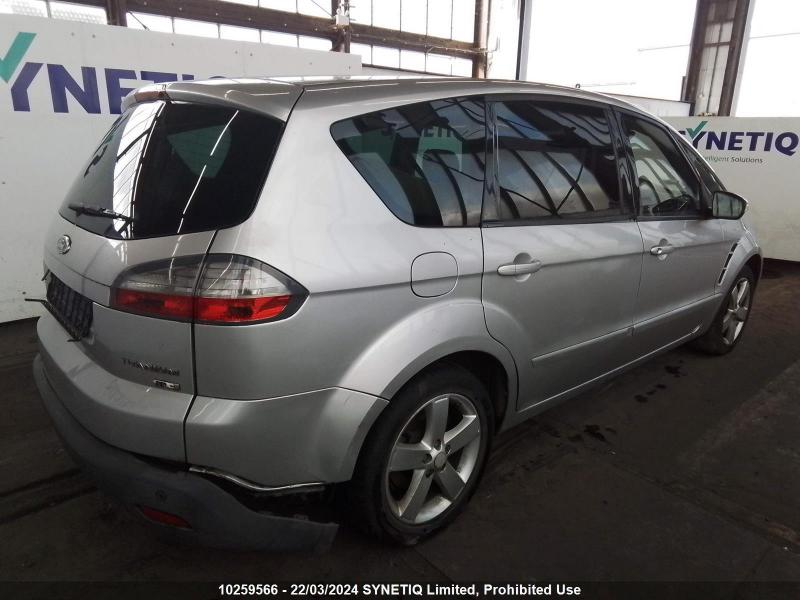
Aucun dommage détecté.
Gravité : aucun